Clongriffin railway station

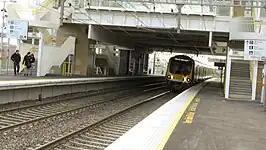
Commuter 29000 Class Passing Clongriffin

In 2011, it was suggested by Iarnród Éireann that Clongriffin station become a new junction station on the proposed Dublin Airport railway line extension. In the 'Rail Vision 2030' strategic network review document this proposed line extension was recommended as a long-term goal; the new line would carry DART commuter services.